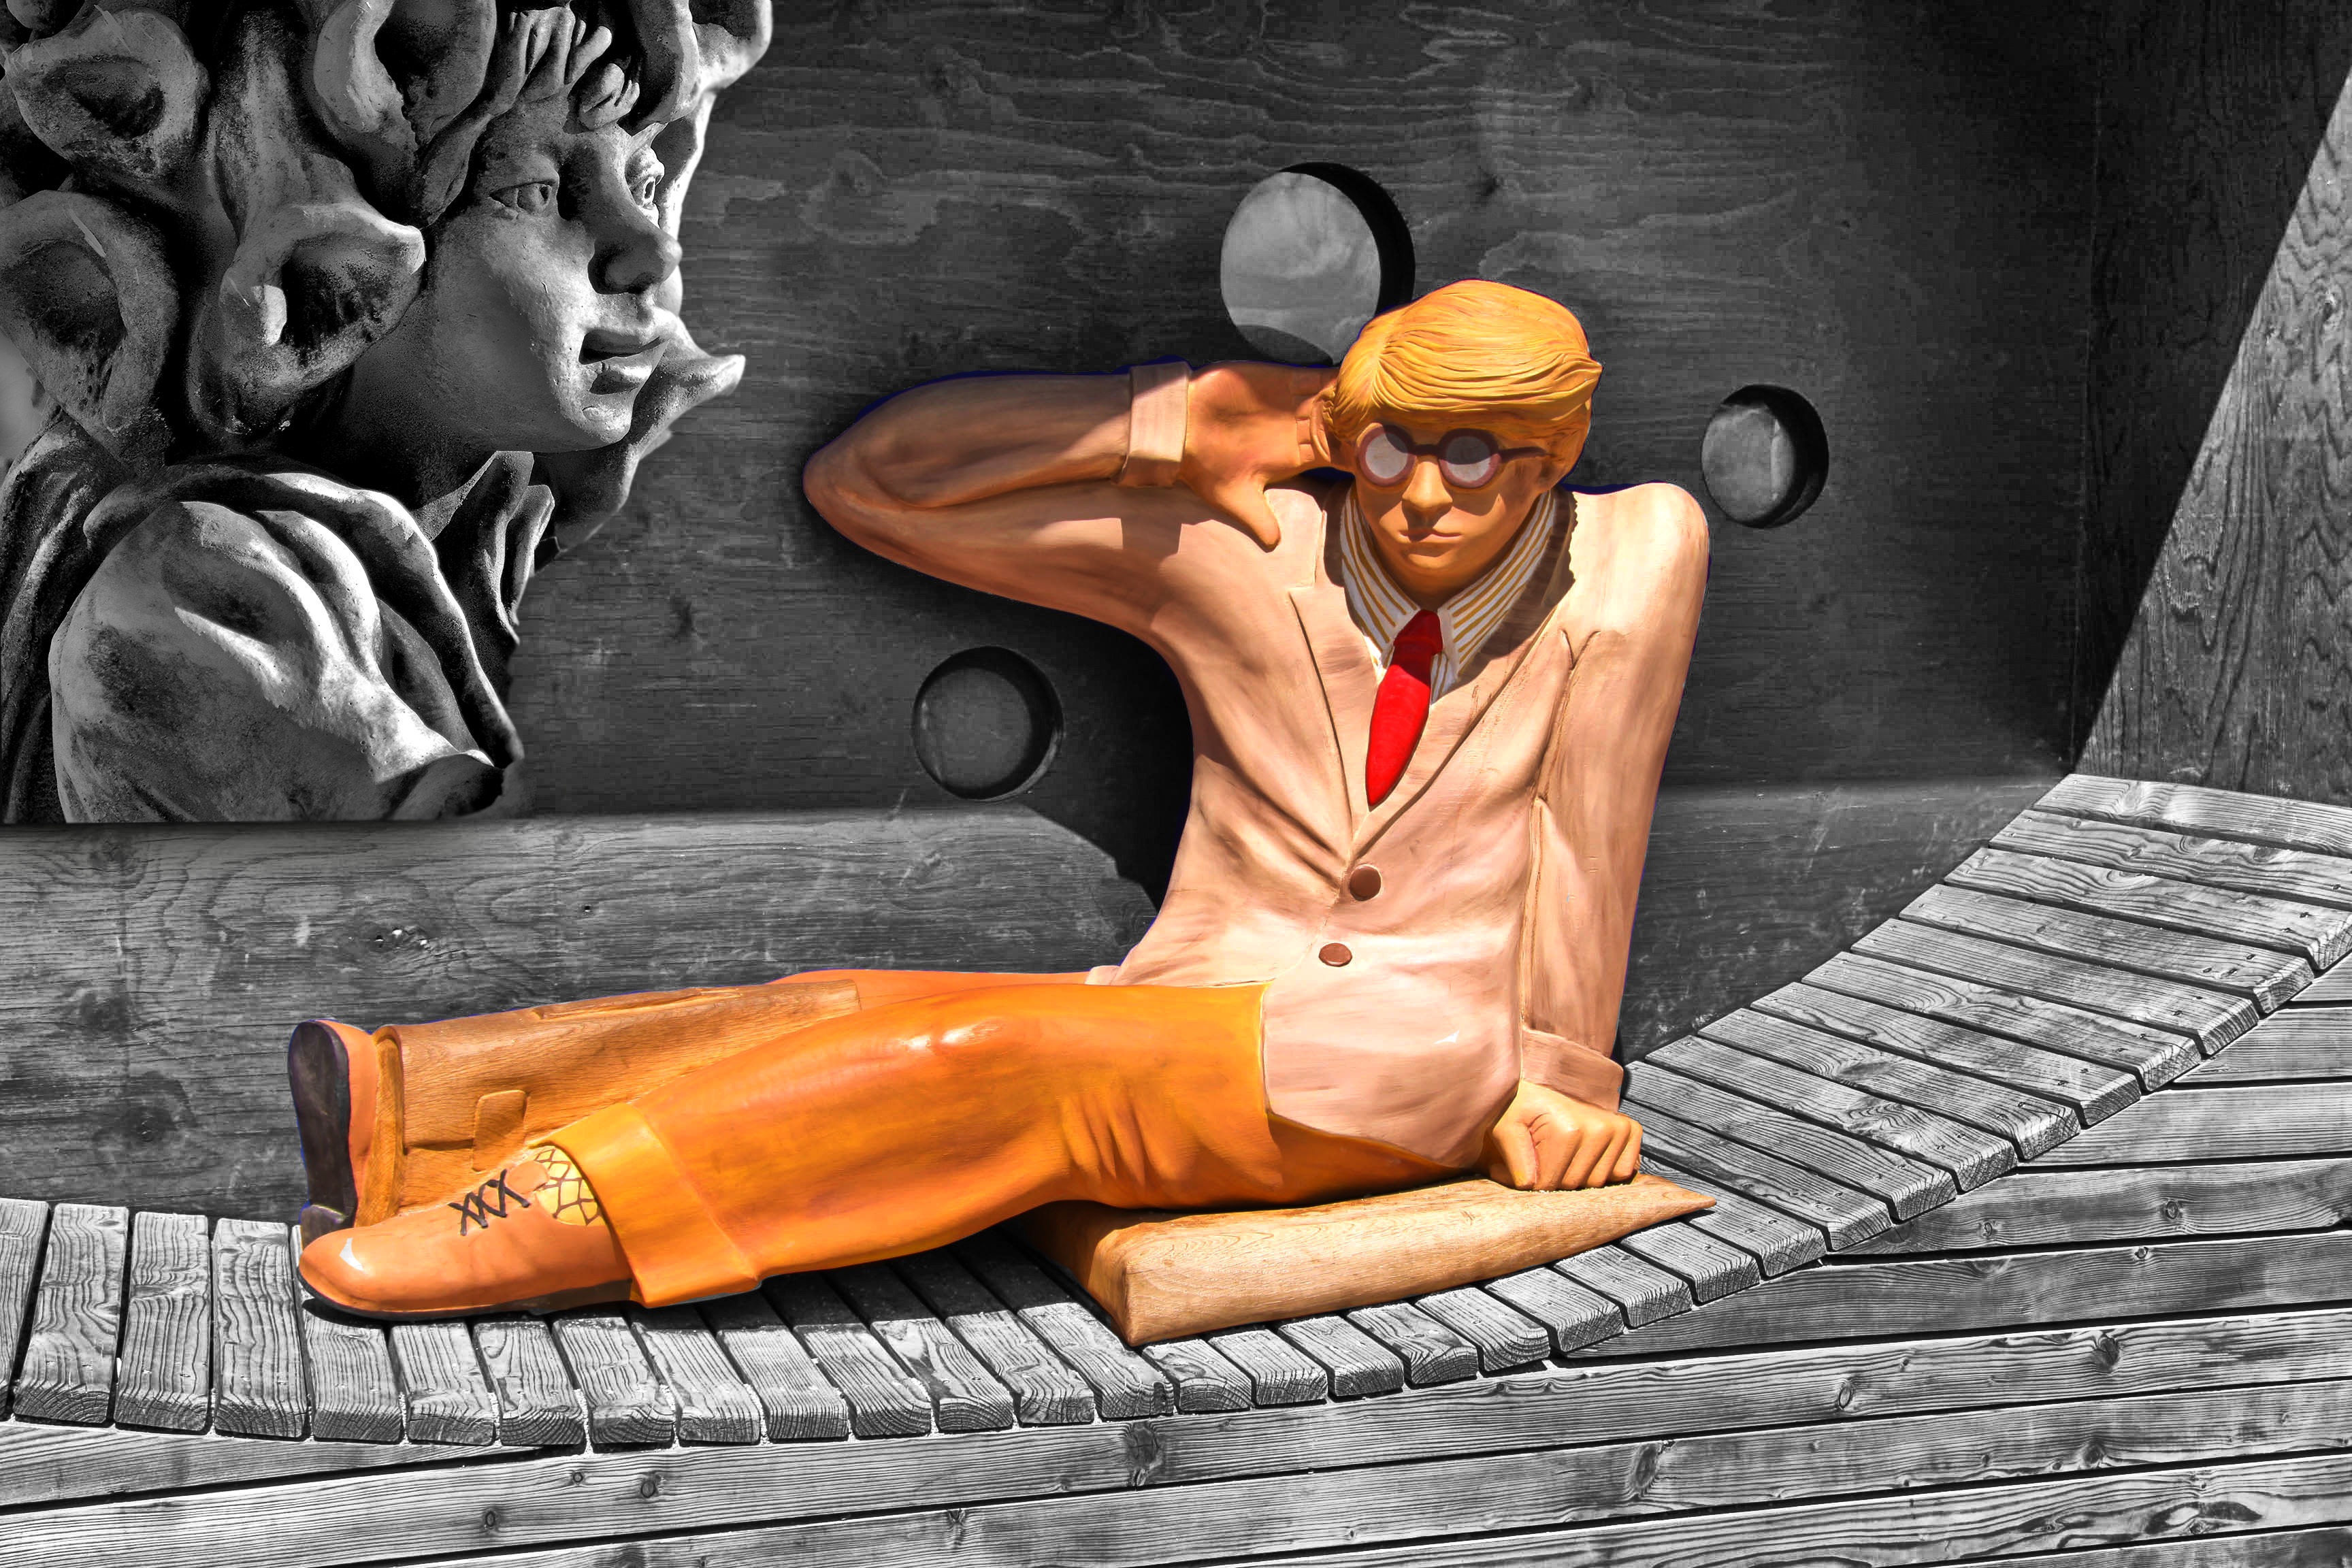
man, male, model, relax, sitting, rest, muscle, relaxation, break, liege, boon, recovery, photo shoot, human positions